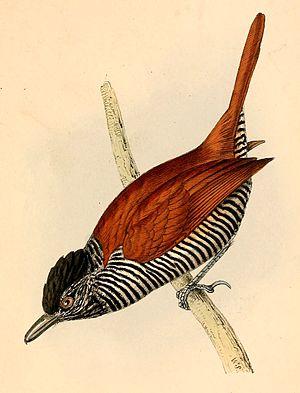
«